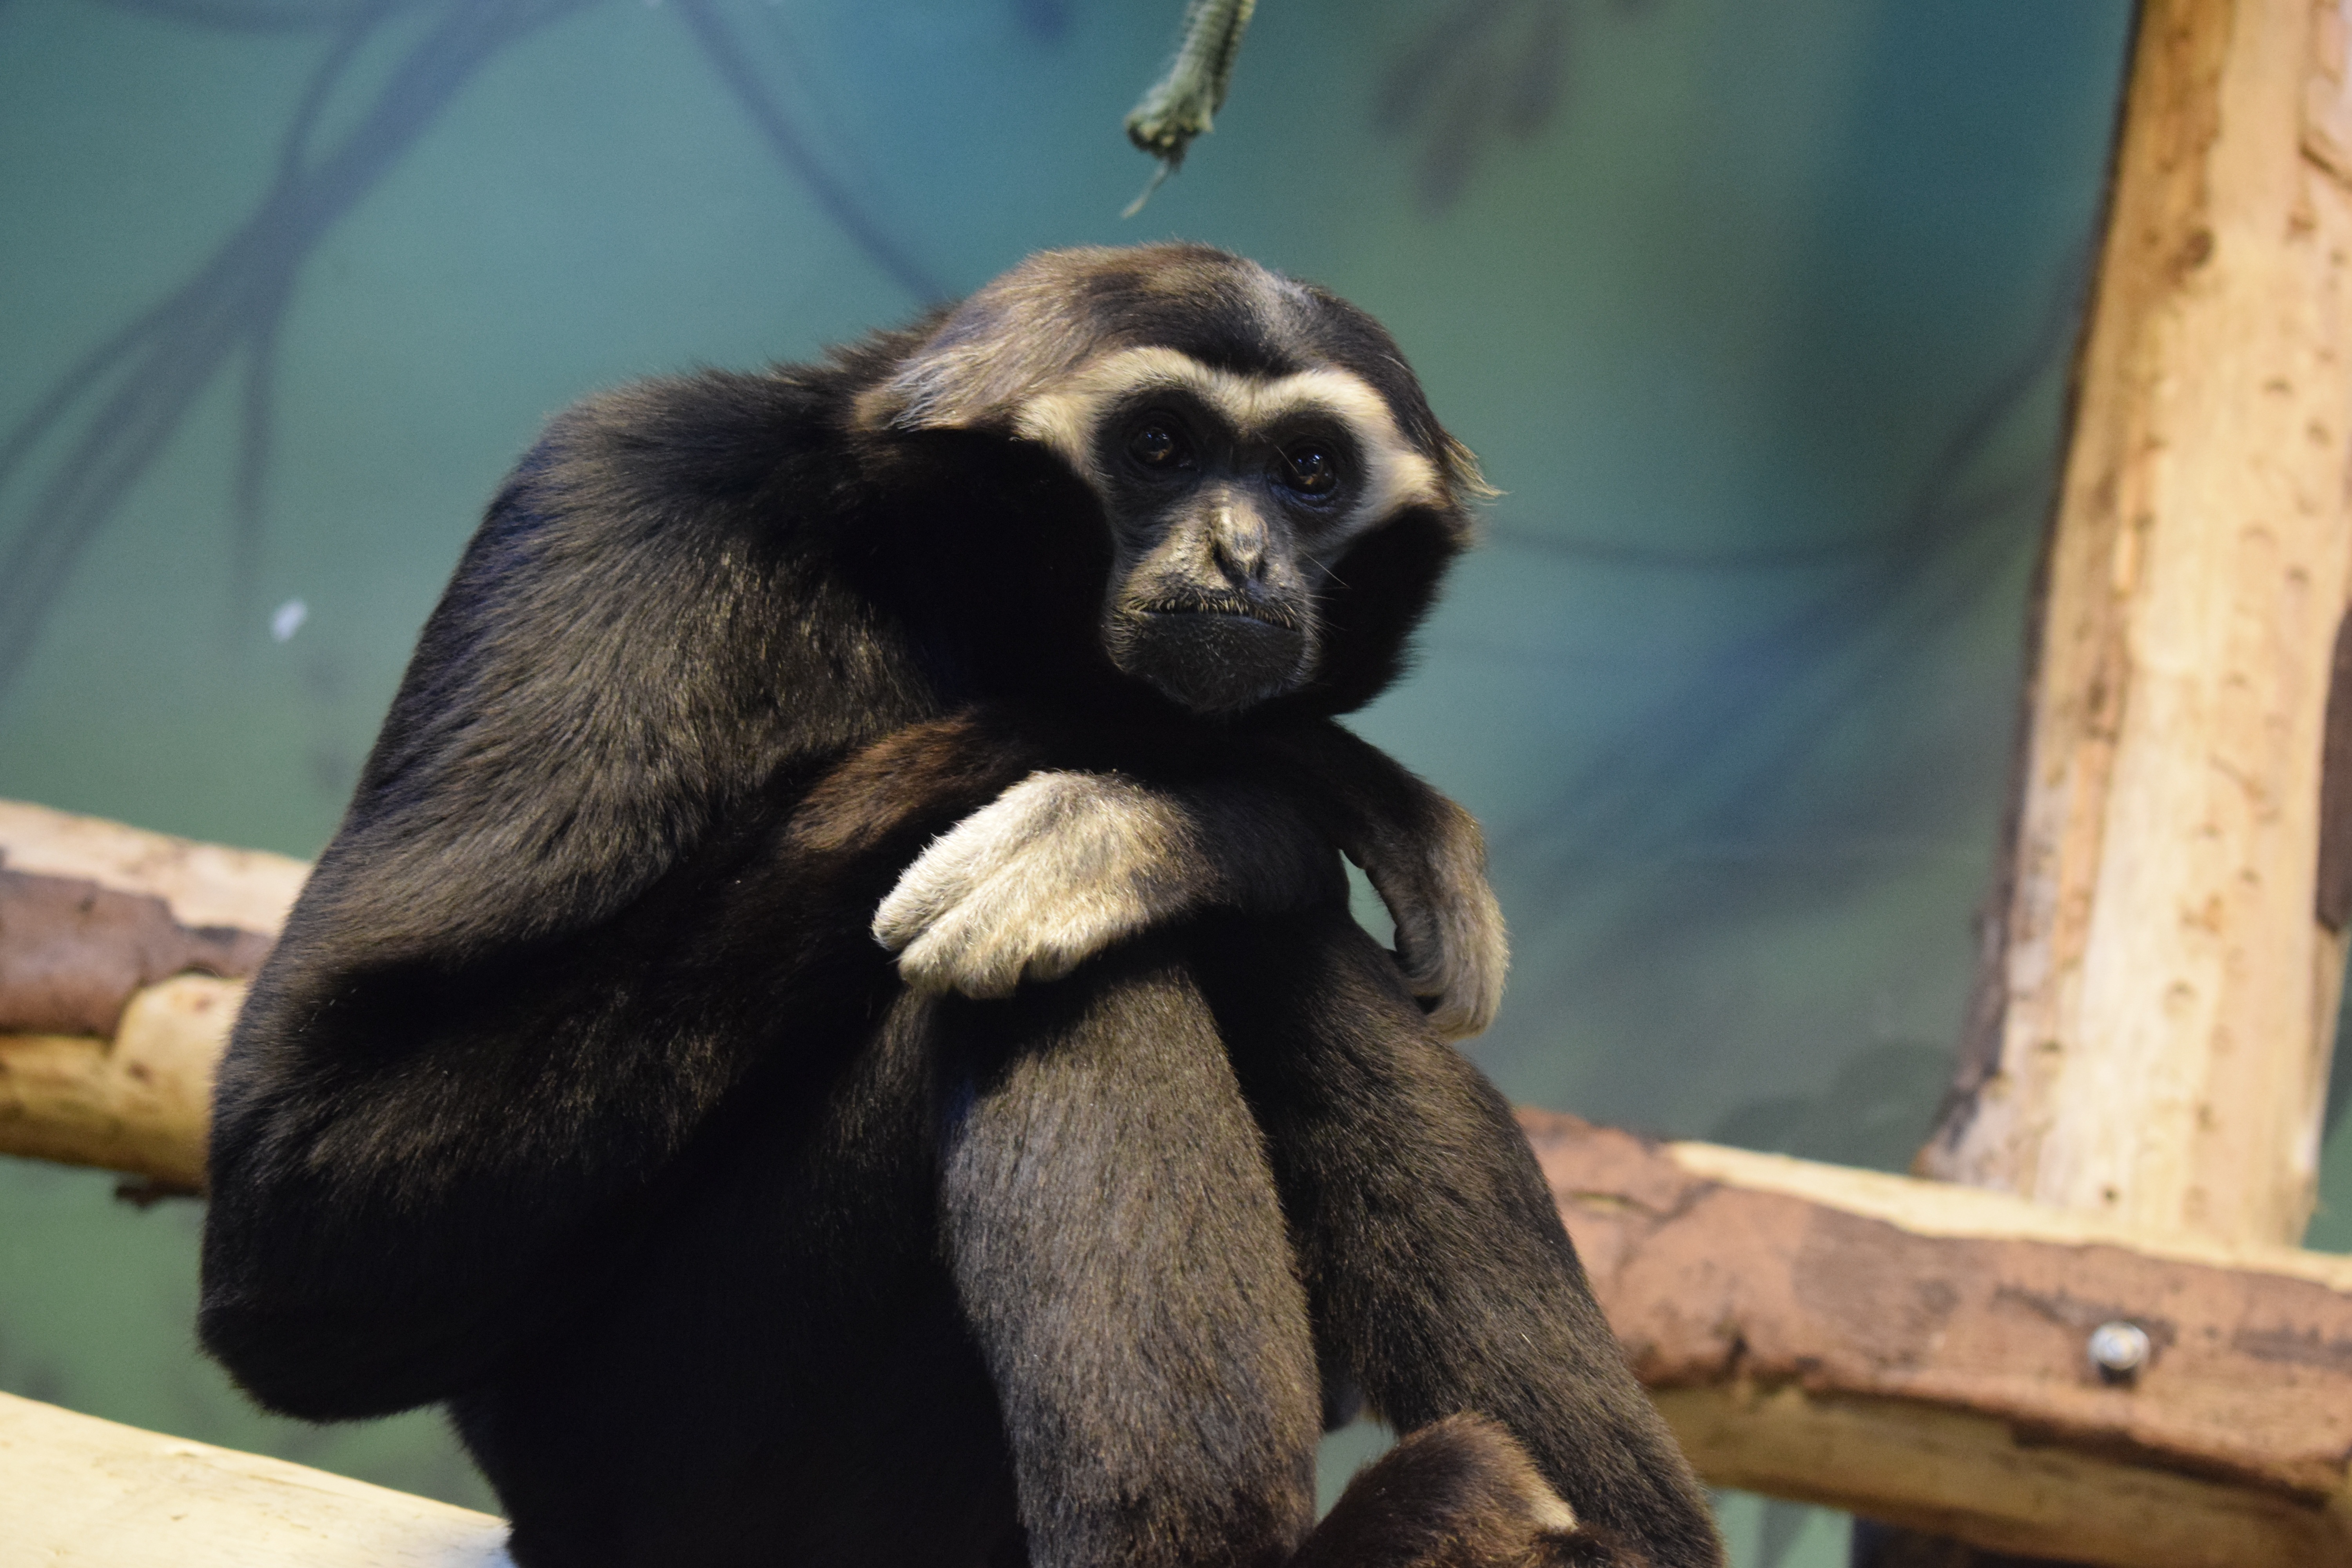
nature, animal, wildlife, zoo, mammal, monkey, fauna, primate, chimpanzee, enclosure, gibbon, hairy, vertebrate, blackpool, blackpool zoo, common chimpanzee, new world monkey